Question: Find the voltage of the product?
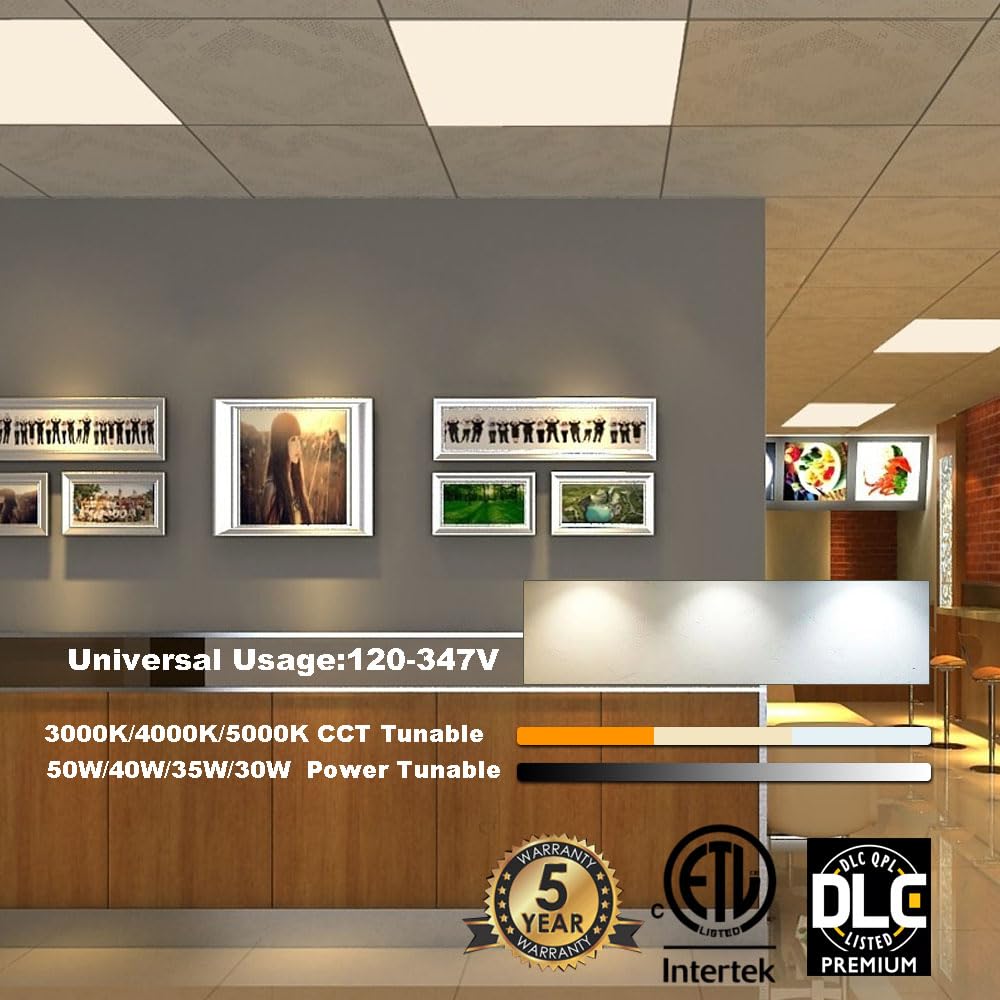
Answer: [120.0, 347.0] volt